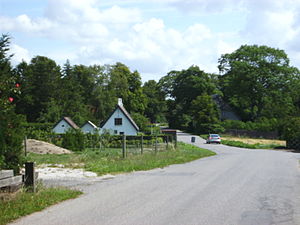
Godsted
Et kig gennem Godsted
Landsbyen Godsted på Lolland
Godsted er en landsby på den centrale del af Lolland. Landsbyen ligger i Guldborgsund Kommune og tilhører Region Sjælland.